Gabriel Jesus

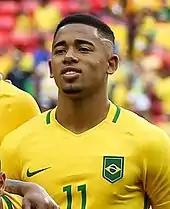
Jesus with the Brazil Olympic team in 2016

Jesus was part of the Brazil under-20 team that finished as runners-up at the 2015 U-20 World Cup in New Zealand. He scored their first goal of the tournament in a 4–2 win over Nigeria in New Plymouth, and converted as they advanced past Uruguay and Portugal on penalties.